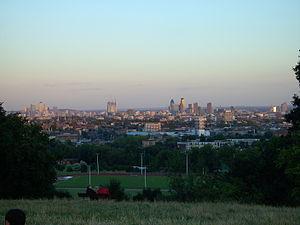
Le Parliament Hill est une aire de parcs située sur une colline dans le coin sud-est de Hampstead Heath, dans le nord-ouest de Londres. La colline est haute 98 m.